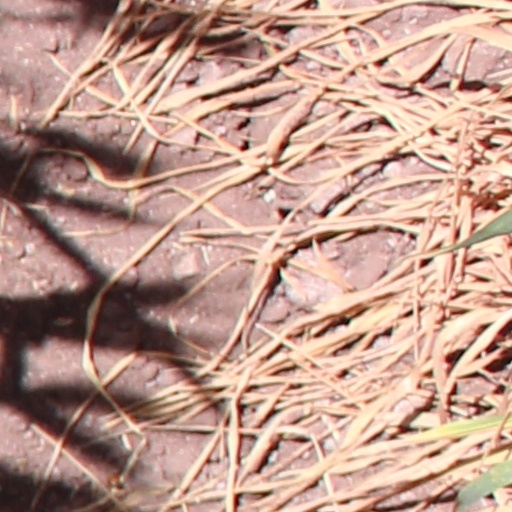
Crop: wheat